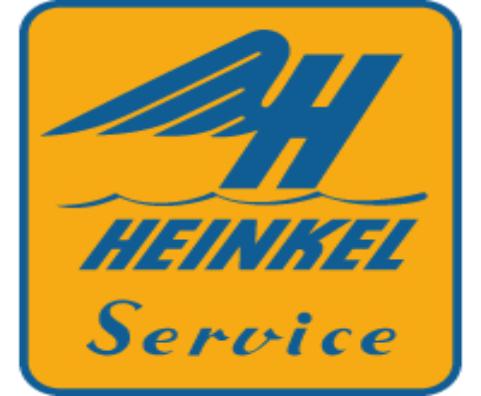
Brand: Heinkel
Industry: Transportation